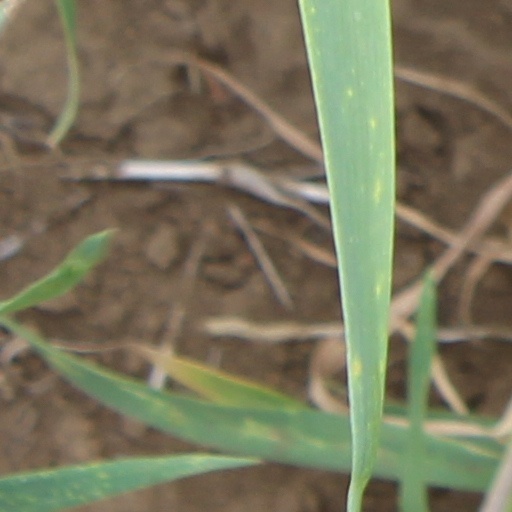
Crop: wheat